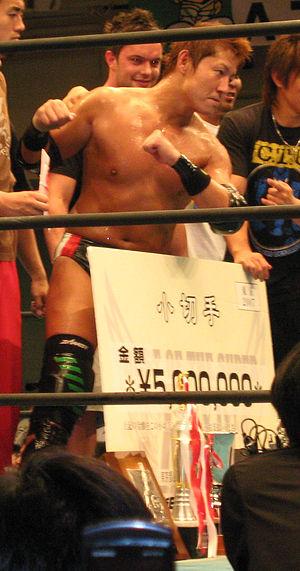
Akihito Terui, plus connu sous le nom de Milano Collection A.T., est un catcheur japonais.